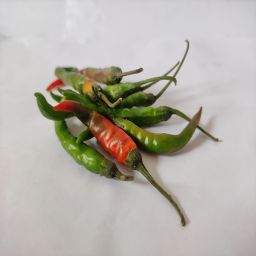
Crop: Chile Pepper
Quality: Ripe